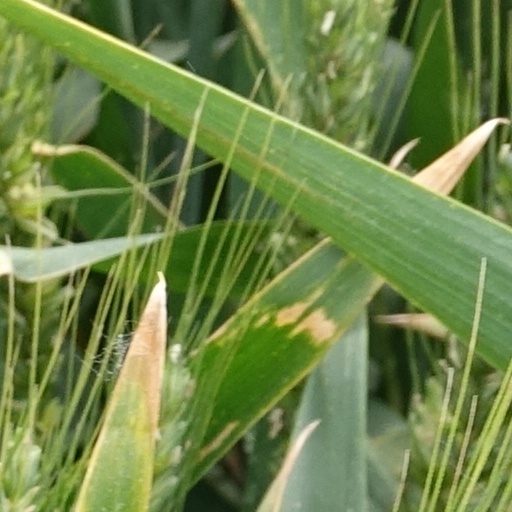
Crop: wheat